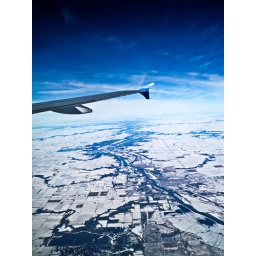
This is another shot from the airplane window somewhere near Chicago..look at all that snow!!!